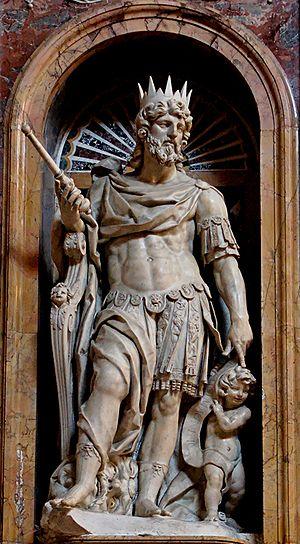
Statue du roi David par Nicolas Cordier, dans la chapelle Borghèse de la basilique Sainte-Marie Majeure. Italiano: Statua del re Davide di Nicolas Cordier, nella Capella Borghese della Basilica di Santa Maria Maggiore in Roma. Español: Estatua del Rey David por Nicolas Cordier, en la capilla Borghese de la basílica de Santa Maria Maggiore en Roma.
Nicolas Cordier, dit Il Franciosino, né dans le duché de Lorraine en 1567 et mort à Rome le 29 novembre 1612, est un sculpteur lorrain actif en Italie.
David est un personnage de la Bible, patriarche et deuxième roi d'Israël et Juda qui est présenté dans le récit biblique, avec son fils Salomon, comme l'un des deux fondateurs de l'ancien État israélite.